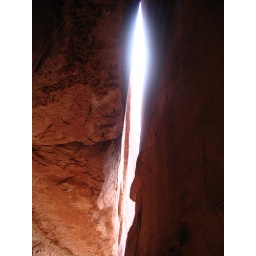
Sliver of light coming through a narrow window in a riverside rock formation.